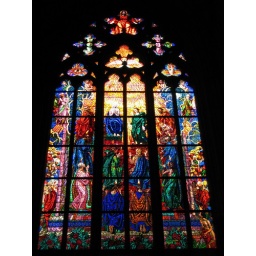
another mosaic glass window in St. Vitus' Cathedral